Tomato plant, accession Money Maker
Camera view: bottom (45 deg); turntable rotation: 240 degrees
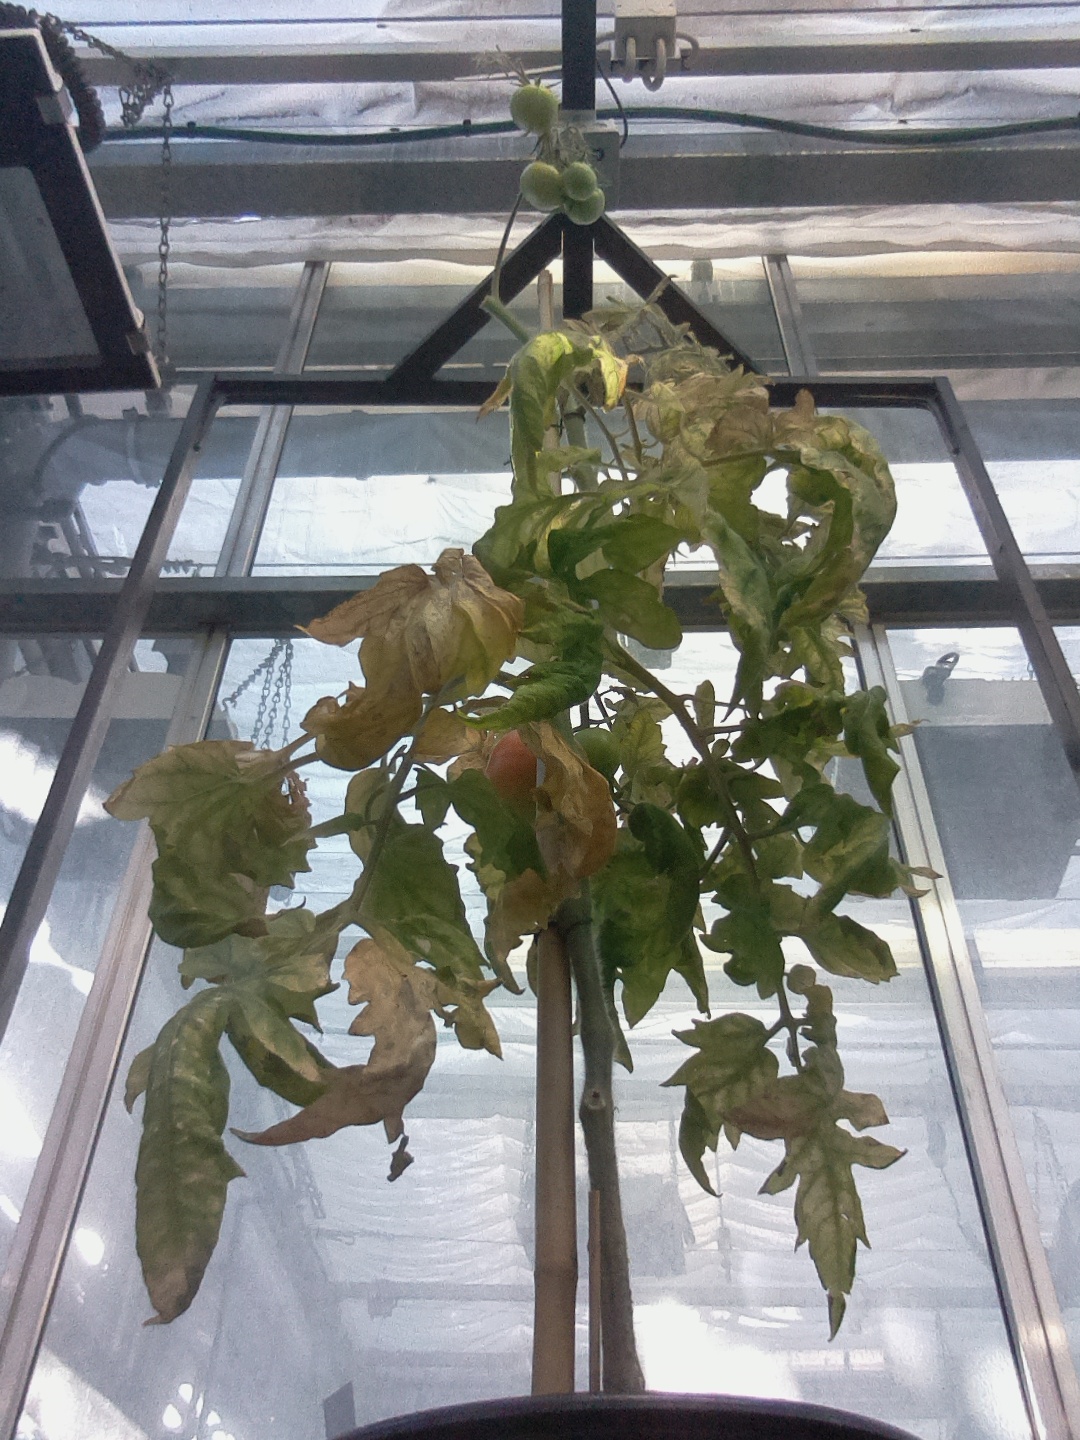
BBCH growth stage 82: 20%-30% of fruits show typical fully ripe color